Question: Please indicate a possible affordance area of the bench that can be used for sitting on
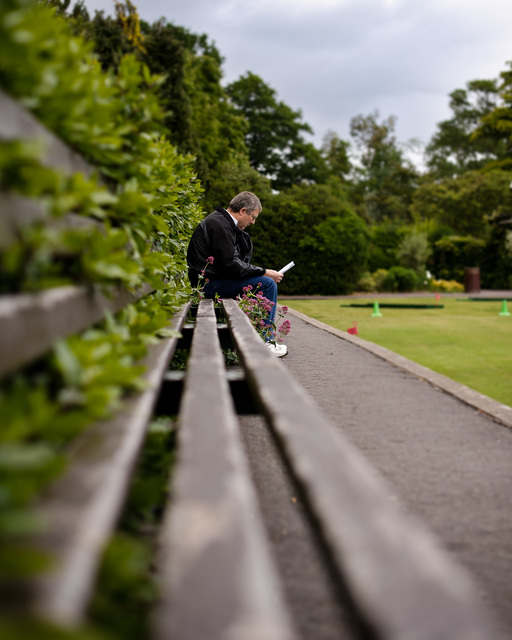
Answer: [50.5, 295.5, 477.5, 606.5]